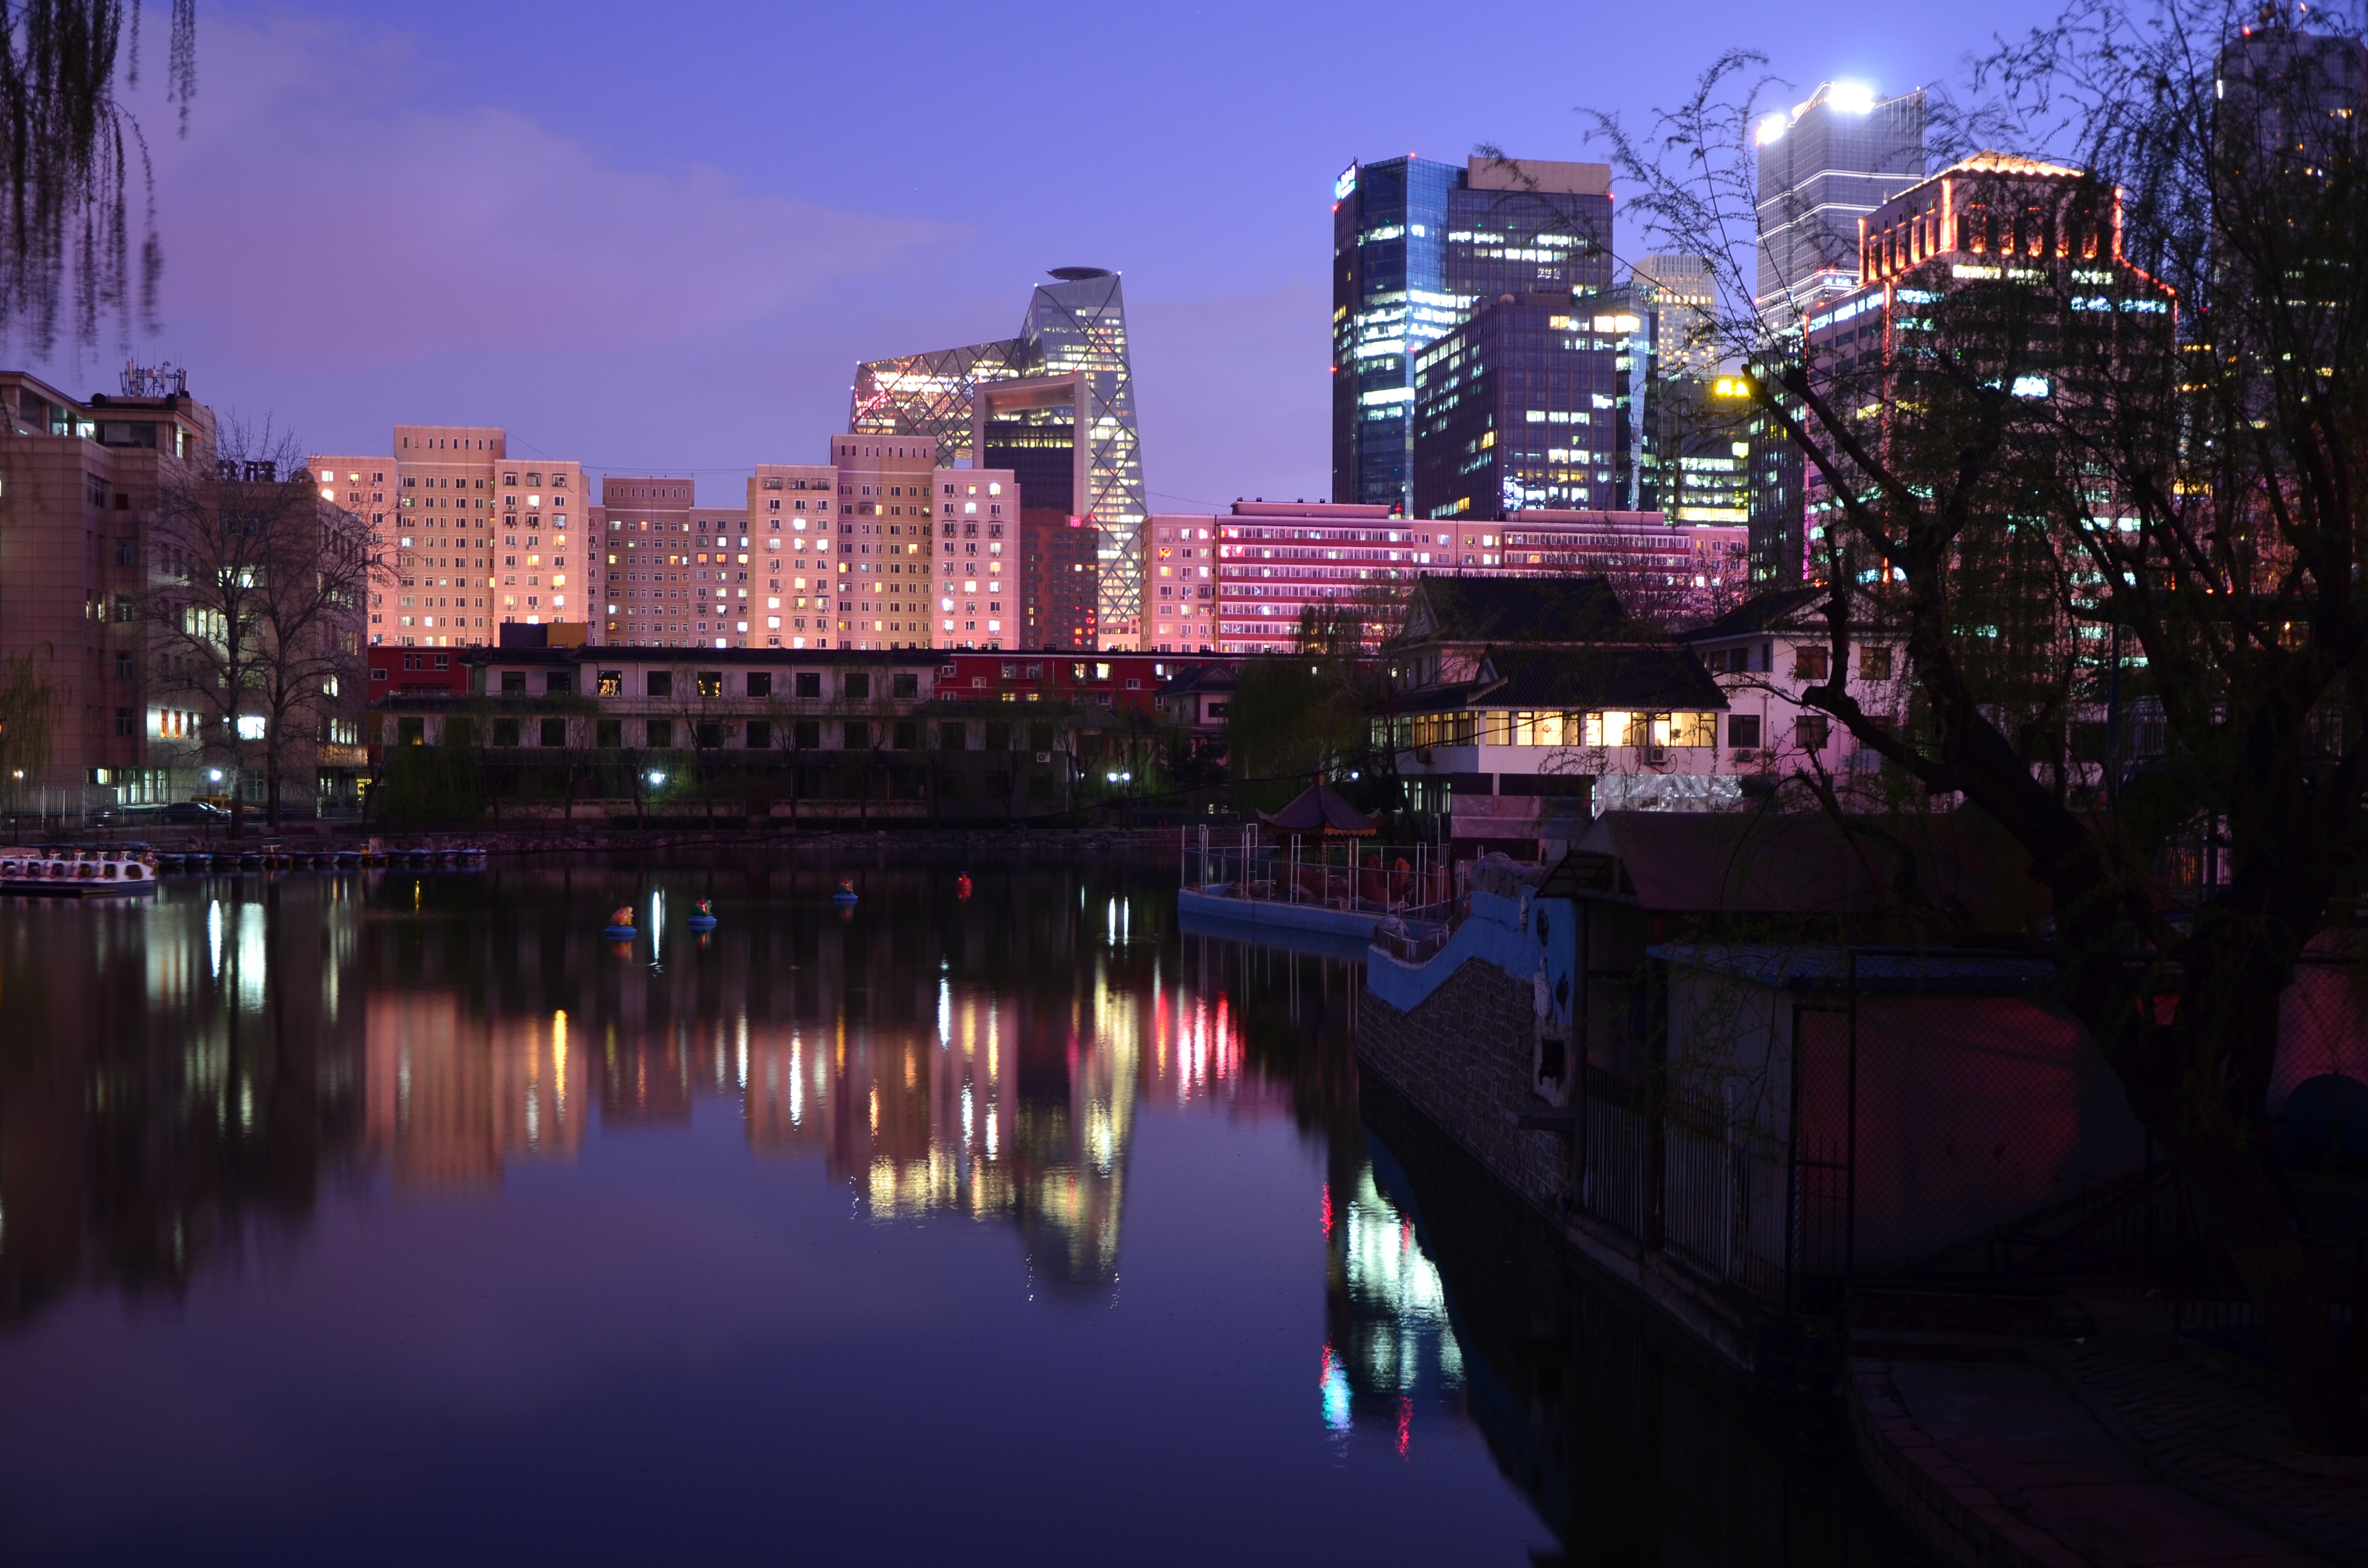
light, sunset, skyline, night, city, skyscraper, cityscape, downtown, dusk, evening, reflection, waterway, neon, bright, fantasy, cardinal, metropolis, urban area, human settlement, night shot